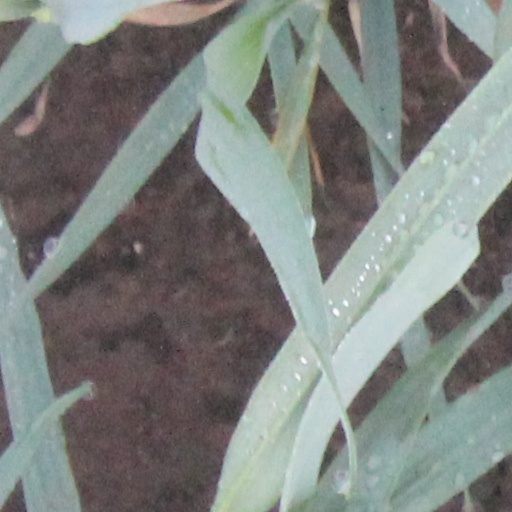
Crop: wheat